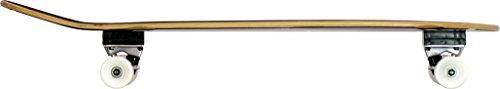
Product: Atom Kicktail Longboard
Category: Sports & Outdoors | Outdoor Recreation | Skates, Skateboards & Scooters | Skateboarding | Standard Skateboards & Longboards | Longboards
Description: Wheels: longboard cruisers - 78a - high Rebound.
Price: $89.49
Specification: Product Dimensions:         36 x 9.5 x 6.2 inches ; 6.9 pounds    |Shipping Weight: 8.4 pounds (View shipping rates and policies)|ASIN: B01IP5VXBG|Item model number: 40012|    #242    in Longboards Skateboard